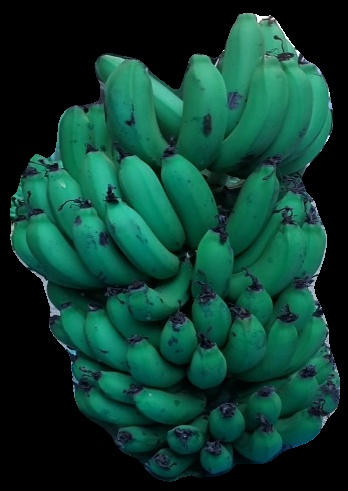
Variety: pachbale
Grade: grade2